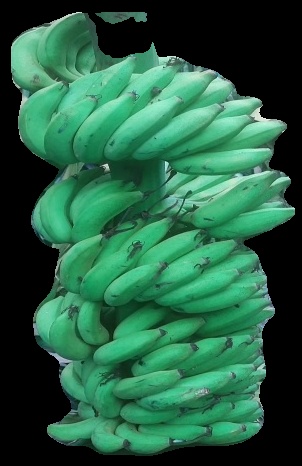
Variety: elakki-bale
Grade: grade1